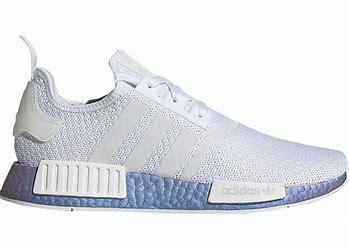
Brand: Adidas
Model: NMD